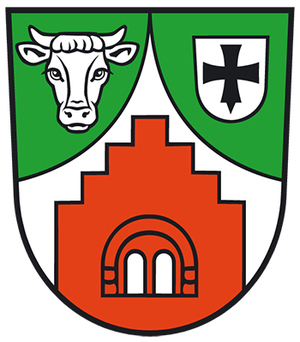
Kuhfelde est une commune allemande située dans l'arrondissement d'Altmark-Salzwedel et l'état de Saxe-Anhalt. La commune appartient à la communauté d'administration de Beetzendorf-Diesdorf.